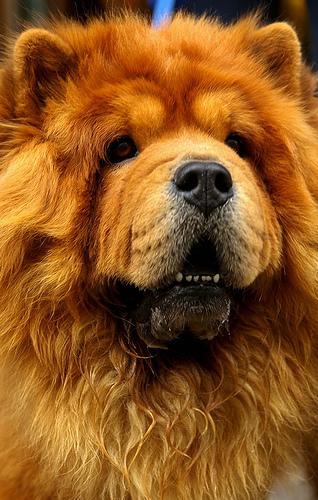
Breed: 329-n000119-chow